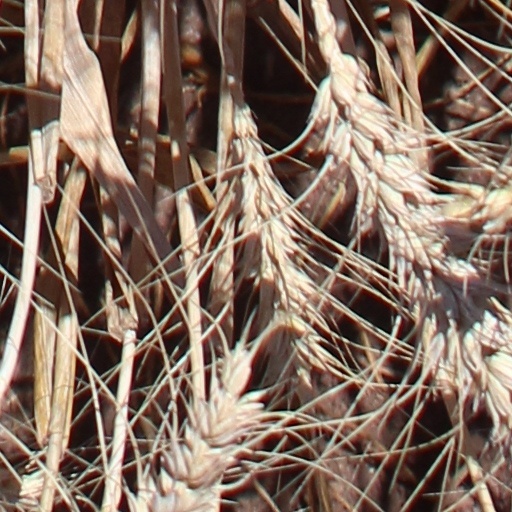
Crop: wheat